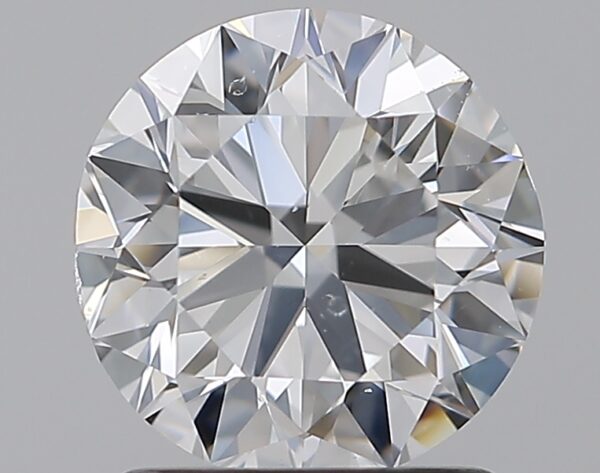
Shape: round
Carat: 1.5
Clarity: SI1
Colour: E
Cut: VG
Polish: EX
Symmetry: VG
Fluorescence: N
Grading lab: GIA
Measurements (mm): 7.11 x 7.2 x 4.52